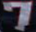
Number: 7